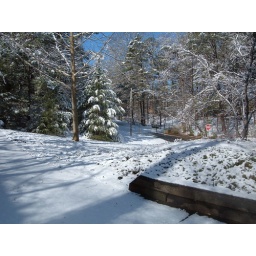
Signs of melting on sunny patch of road - bad hill in the shade = icy!